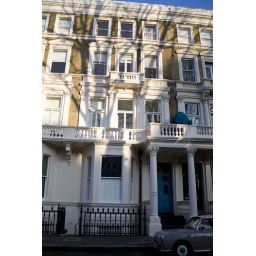
Our building- Our balcony is the one with the blue tarp over the plants